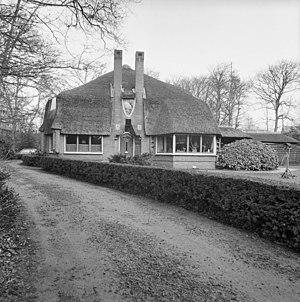
Margaret Staal-Kropholler, née Margaret Kropholler le 27 juin 1891 à Haarlem et morte le 15 novembre 1966, est une architecte néerlandaise. Elle est la première femme à exercer professionnellement le métier d'architecte aux Pays-Bas.